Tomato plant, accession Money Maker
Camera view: vertical (180 deg); turntable rotation: 90 degrees
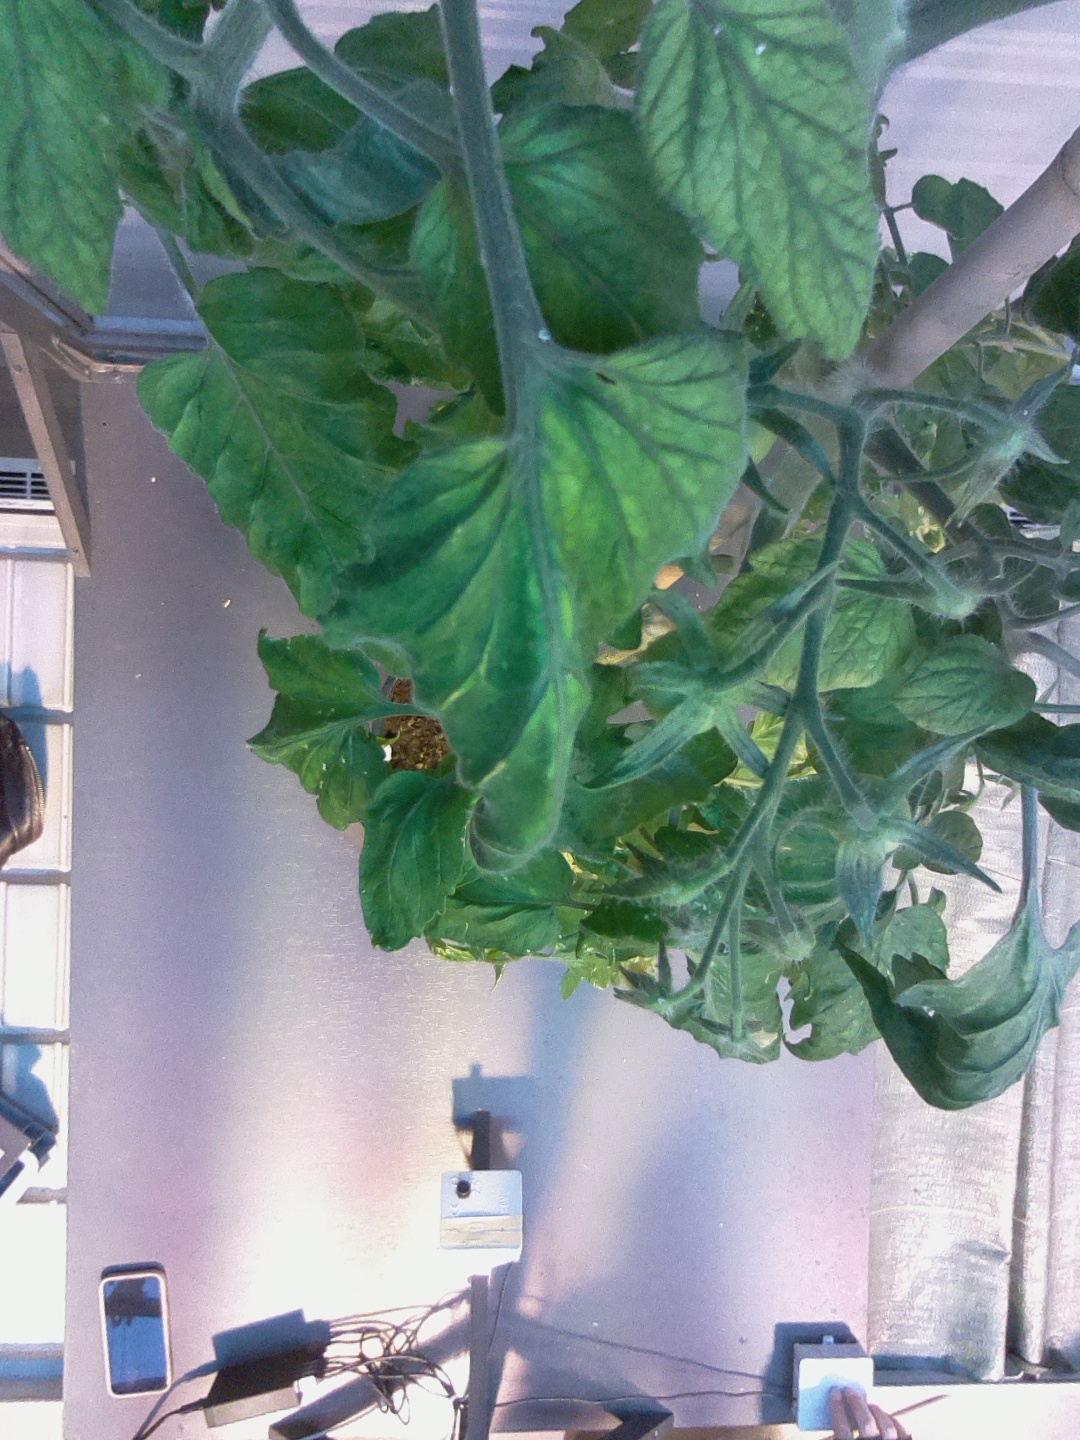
BBCH growth stage 72: 20%-30% of final fruit size